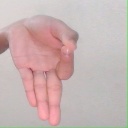
अक्षर: ज्ञ